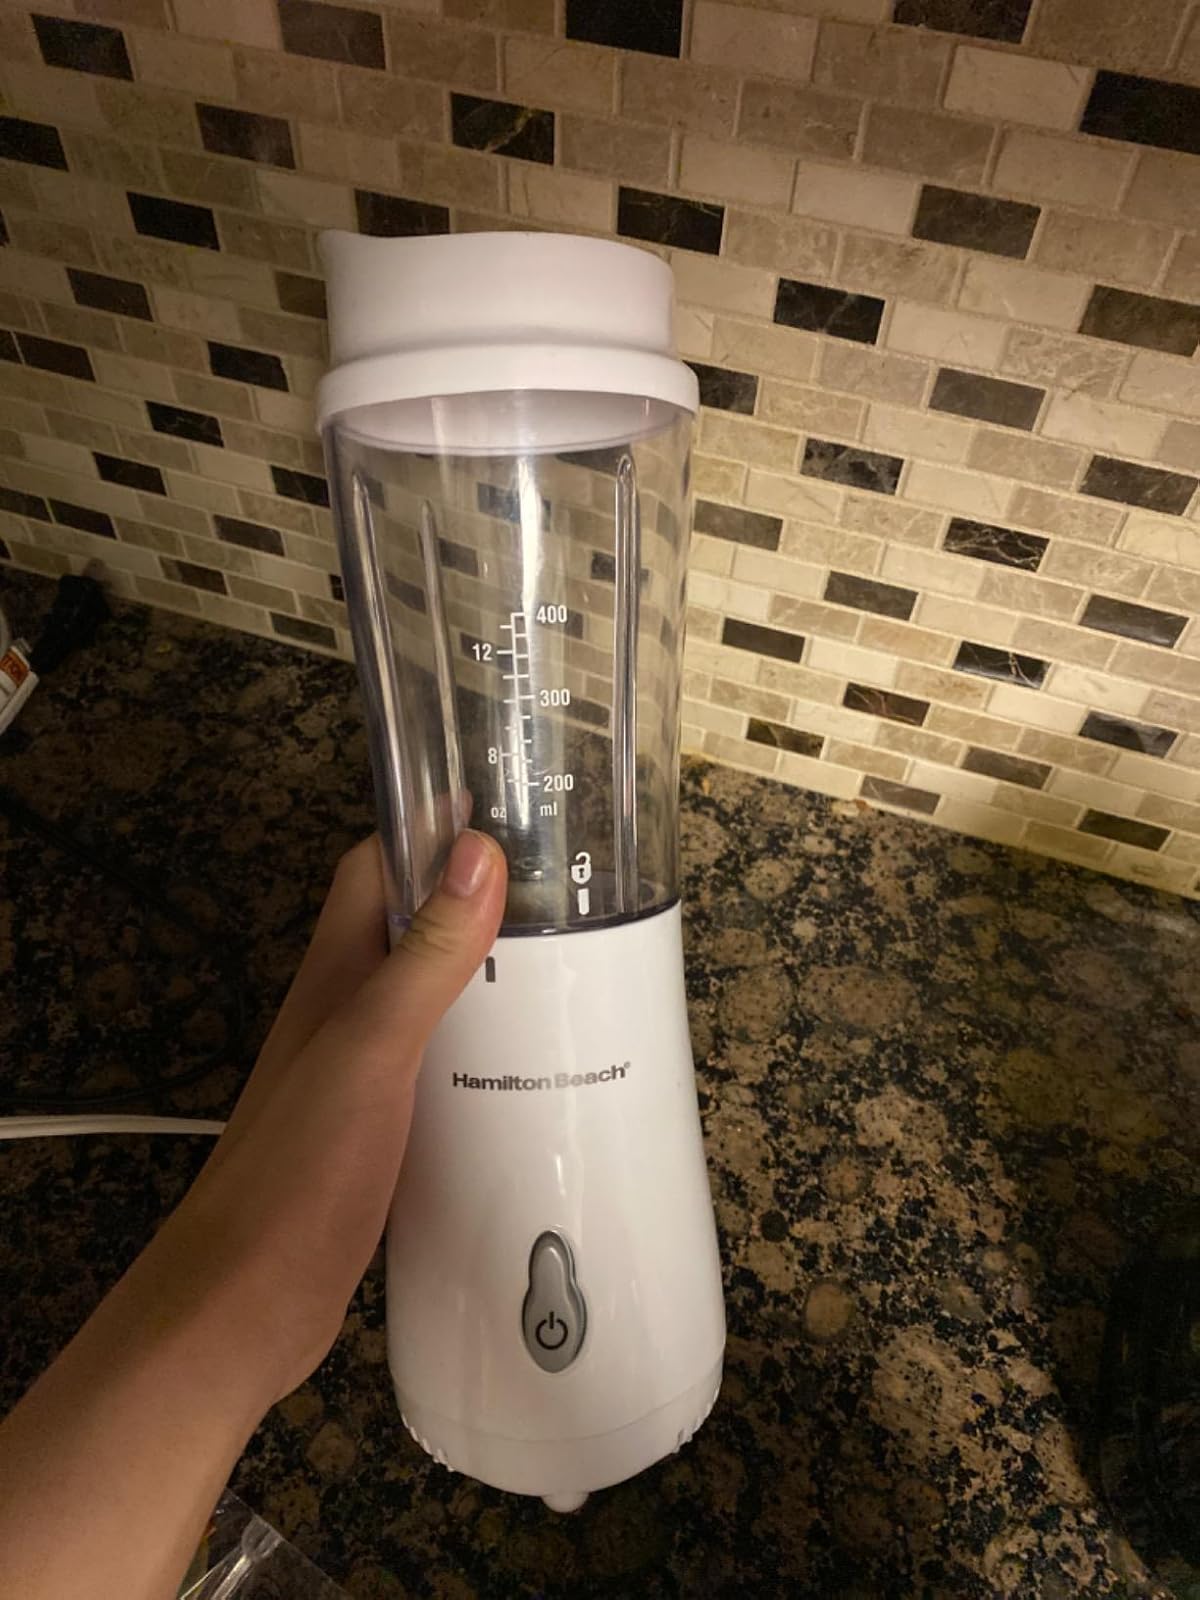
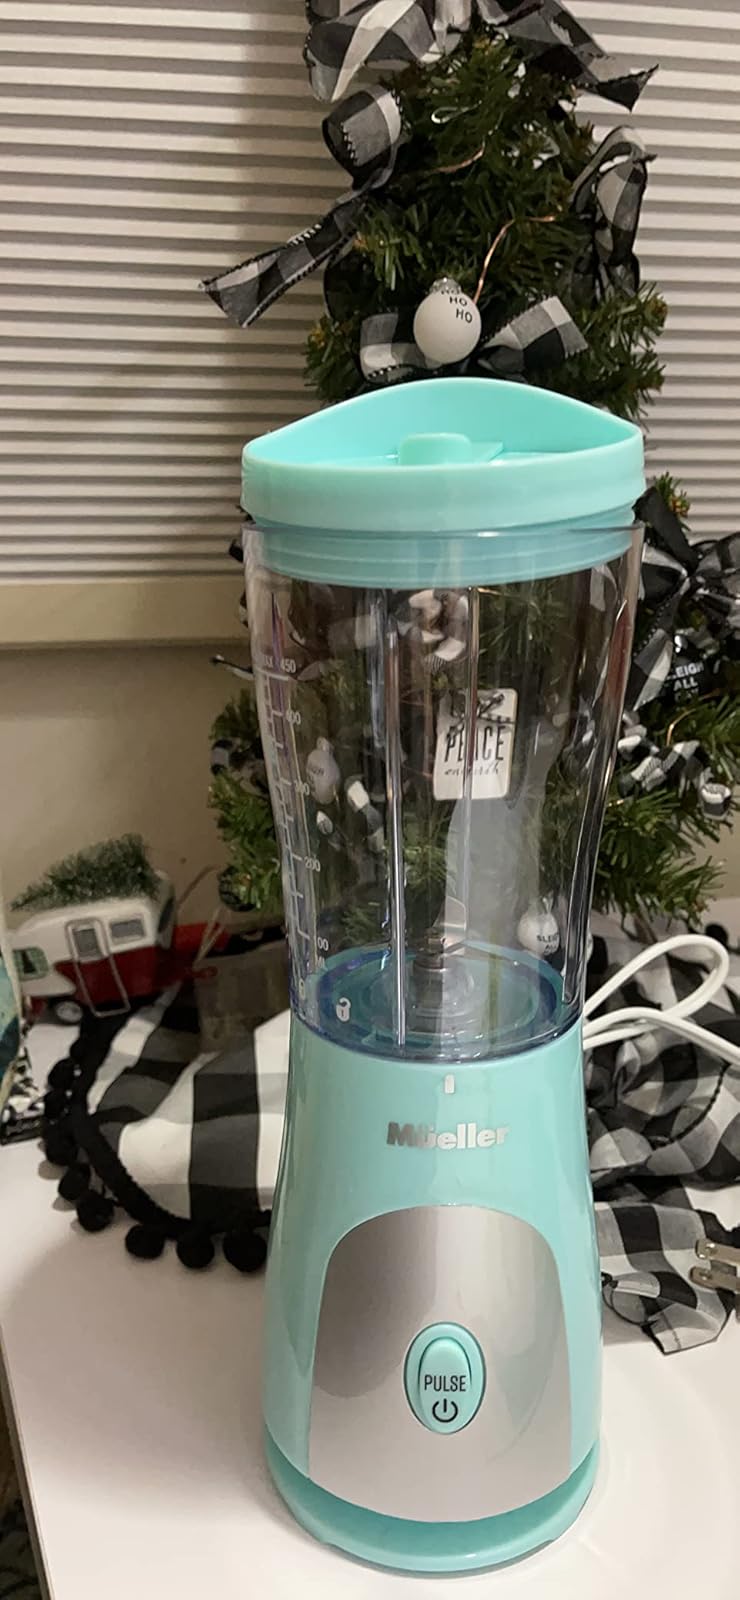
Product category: items_blender
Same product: no